Model Arab League

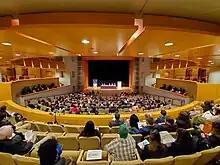
Students at the 2022 National University Model Arab League conference

Model Arab League conferences are divided into councils that each focus on a specific area of Arab League policy. Although the councils offered by international conferences such as the Cairo International MAL tend to fluctuate, The National Council on US - Arab Relations (NCUSAR) assures that most simulations within the U.S. share common councils and structure from year to year.